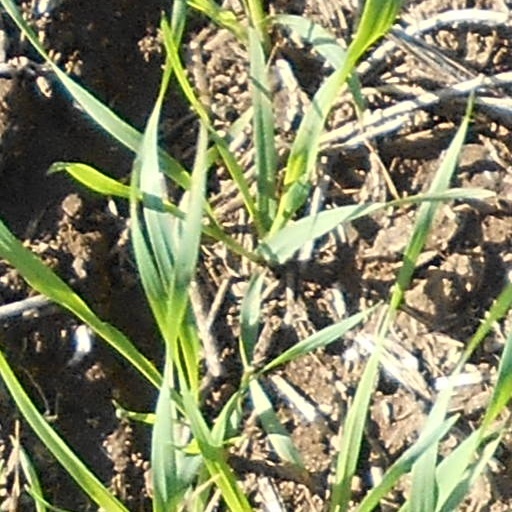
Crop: wheat